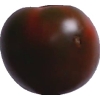
Label: tomato_maroon